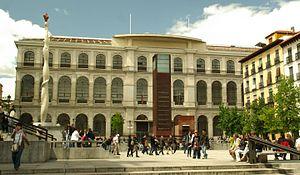
Le Conservatoire royal supérieur de musique de Madrid est une école de musique espagnole située à Madrid.